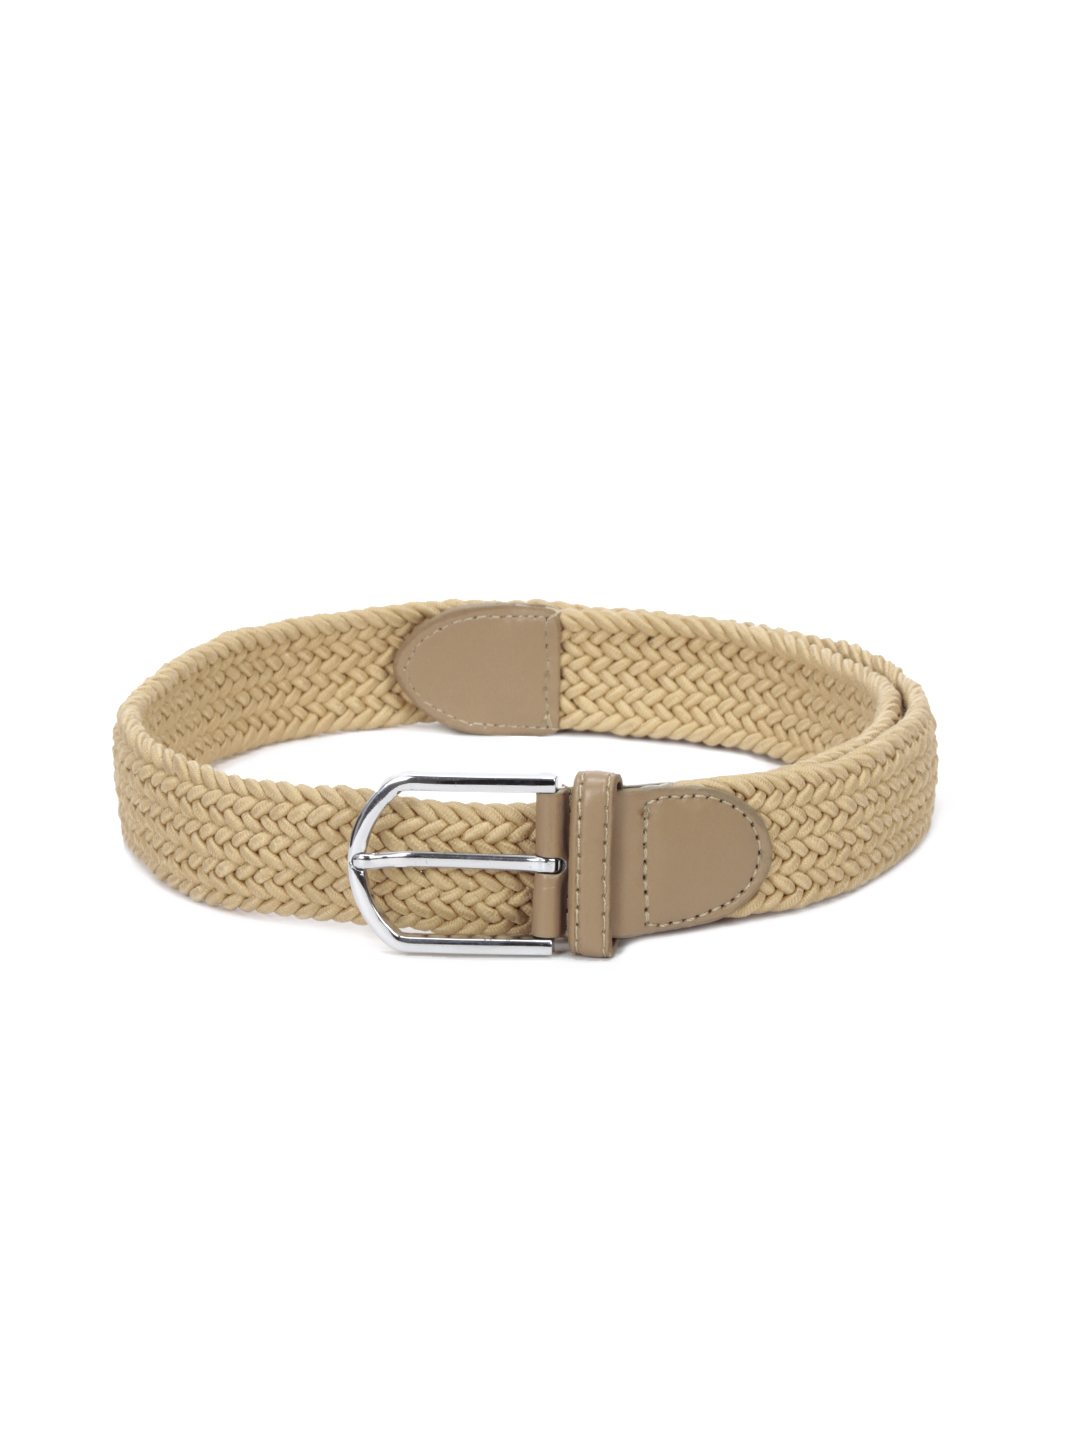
Lino Perros Women Camel Belt
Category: Accessories / Belts / Belts
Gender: Women
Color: Cream
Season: Winter 2015
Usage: Casual